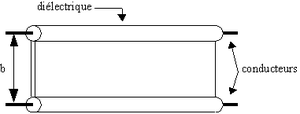
Schéma d'une ligne bifilaire
Une ligne bifilaire est une ligne de transmission constituée de deux fils parallèles séparés par un isolant.